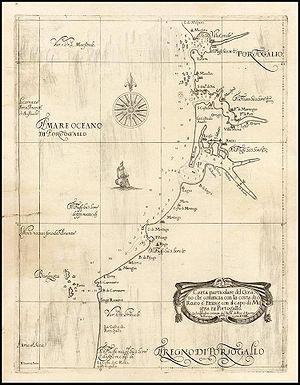
Robert Dudley, dit aussi fréquemment Dudleo en référence à son nom de plume, né le 7 août 1574 et mort le 6 septembre 1649, est le fils illégitime de Robert Dudley, 1ᵉʳ comte de Leicester.
Le Dell'Arcano del Mare est un atlas maritime du XVIIᵉ siècle, le premier atlas imprimé et également le premier à utiliser la projection de Mercator. Il a été publié pour la première fois en italien à Florence en 1646.